Joseph Francis Joy

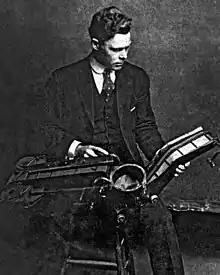

Joseph Francis Joy (September 13, 1883 – February 1957) was born in the small mining town of Cumberland, Maryland. Joy is known for being an inventor. He accumulated 190 patents in his lifetime.